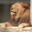
Label: lion